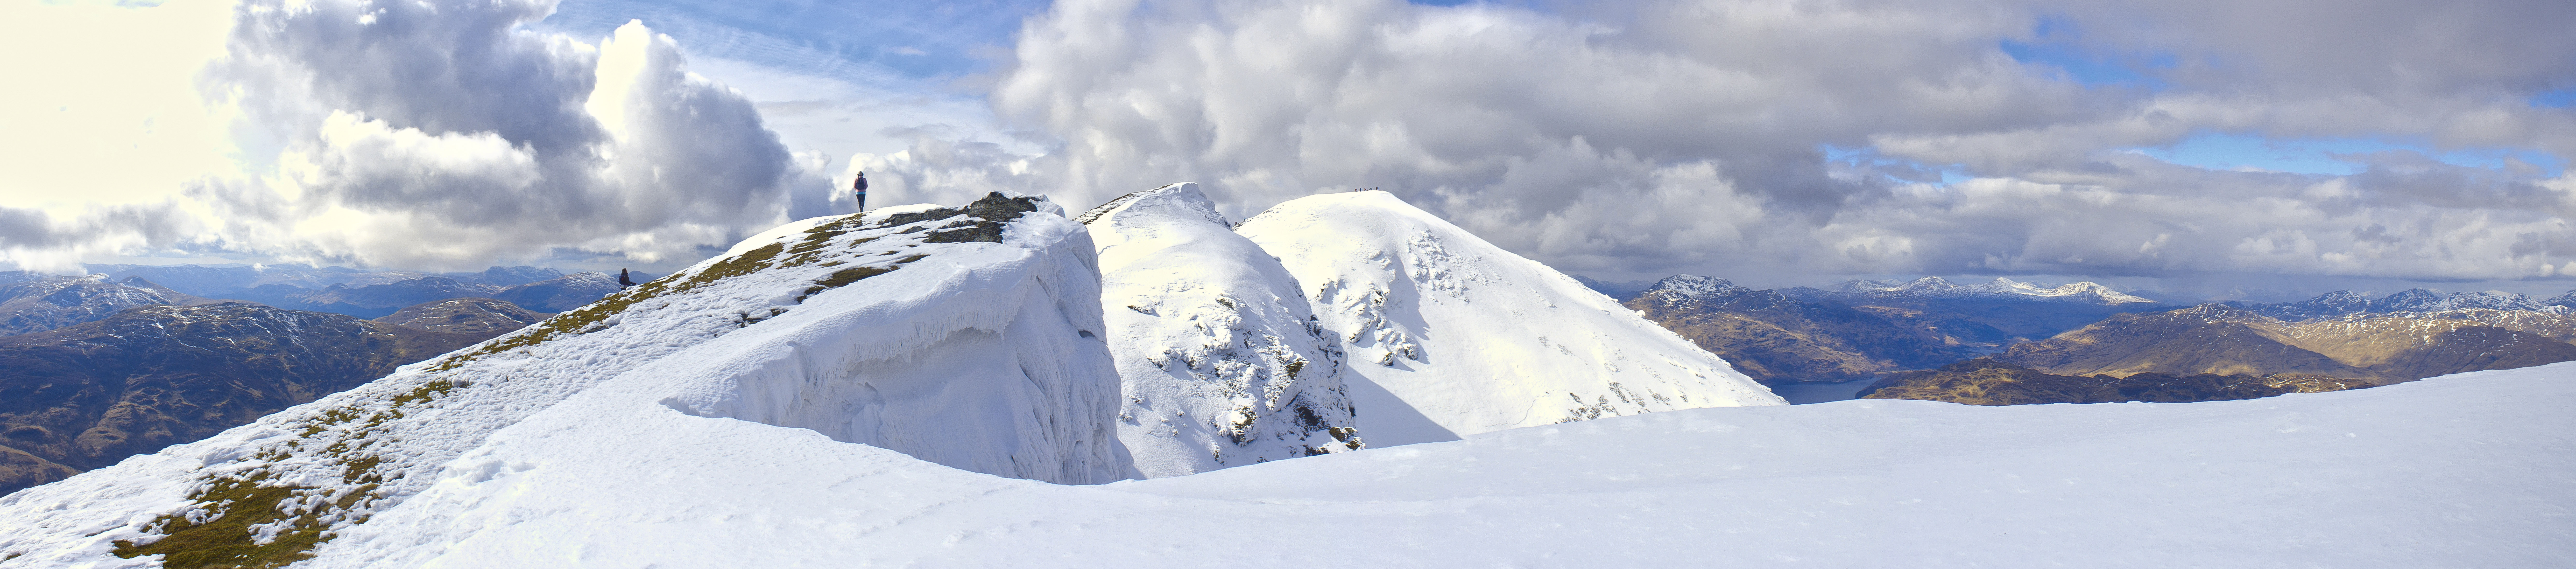
mountain, snow, mountainous landforms, glacial landform, geological phenomenon, mountain range, ridge, summit, nunatak, massif, winter, glacier, ar te, ice cap, slope, alps, arctic, mountaineering, polar ice cap, fell, sky, ice, hill station, recreation, adventure, terrain, cirque, photography, landscape, piste, moraine